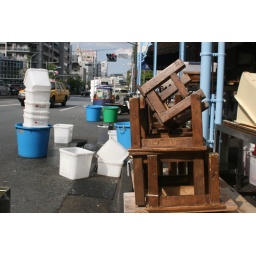
The fish market opens early and closes around 3pm.